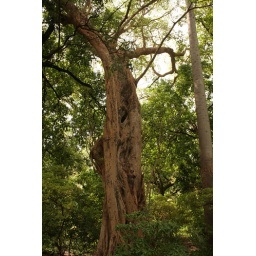
gorgie tree in forest ngorongoro